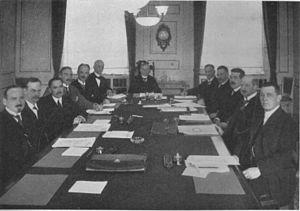
Le gouvernement Trygger est à la tête du royaume de Suède pendant un peu plus d'un an, d'avril 1923 à octobre 1924.